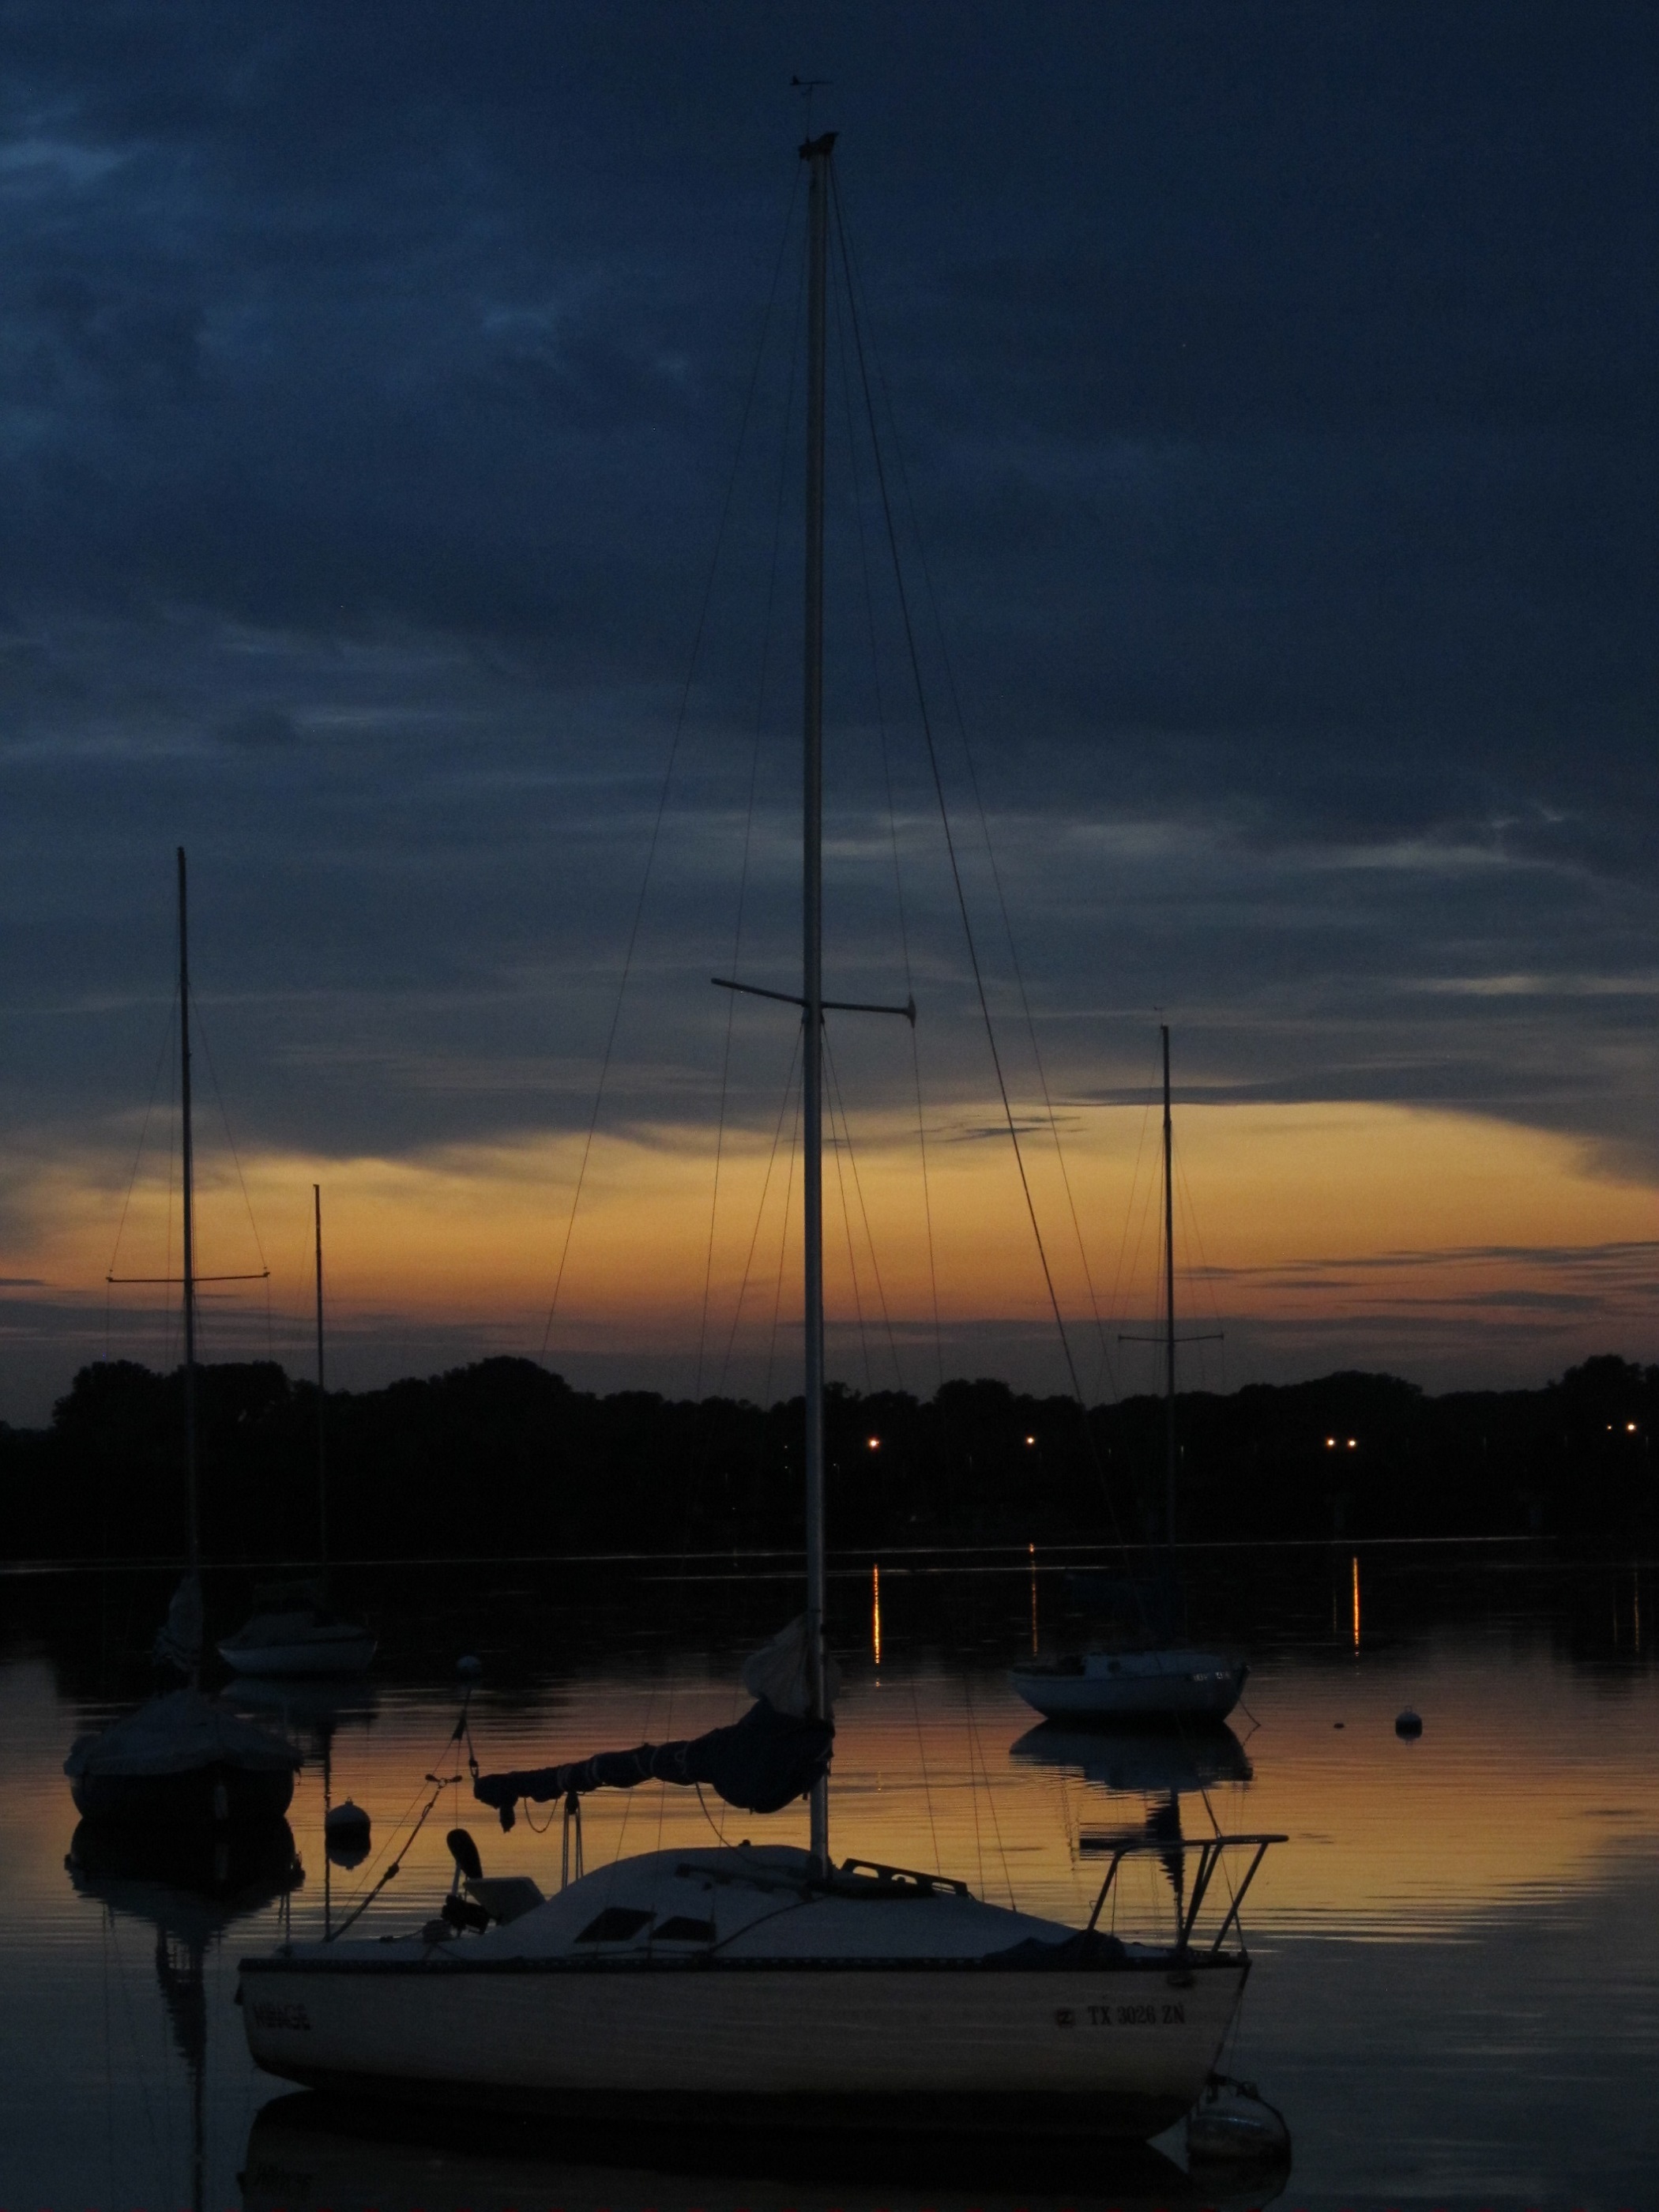
landscape, sea, nature, ocean, horizon, dock, cloud, sky, sunrise, sunset, boat, morning, lake, dawn, dusk, evening, reflection, vehicle, mast, calm, serene, bay, marina, colorful, sailboat, texas, dallas, nightfall, sundown, watercraft, last light, white rock lake, lights on